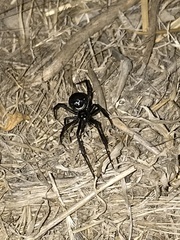
Species: Lactrodectus_hesperus